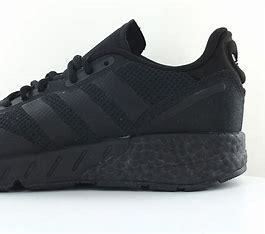
Brand: Adidas
Model: ZX 1K Boost